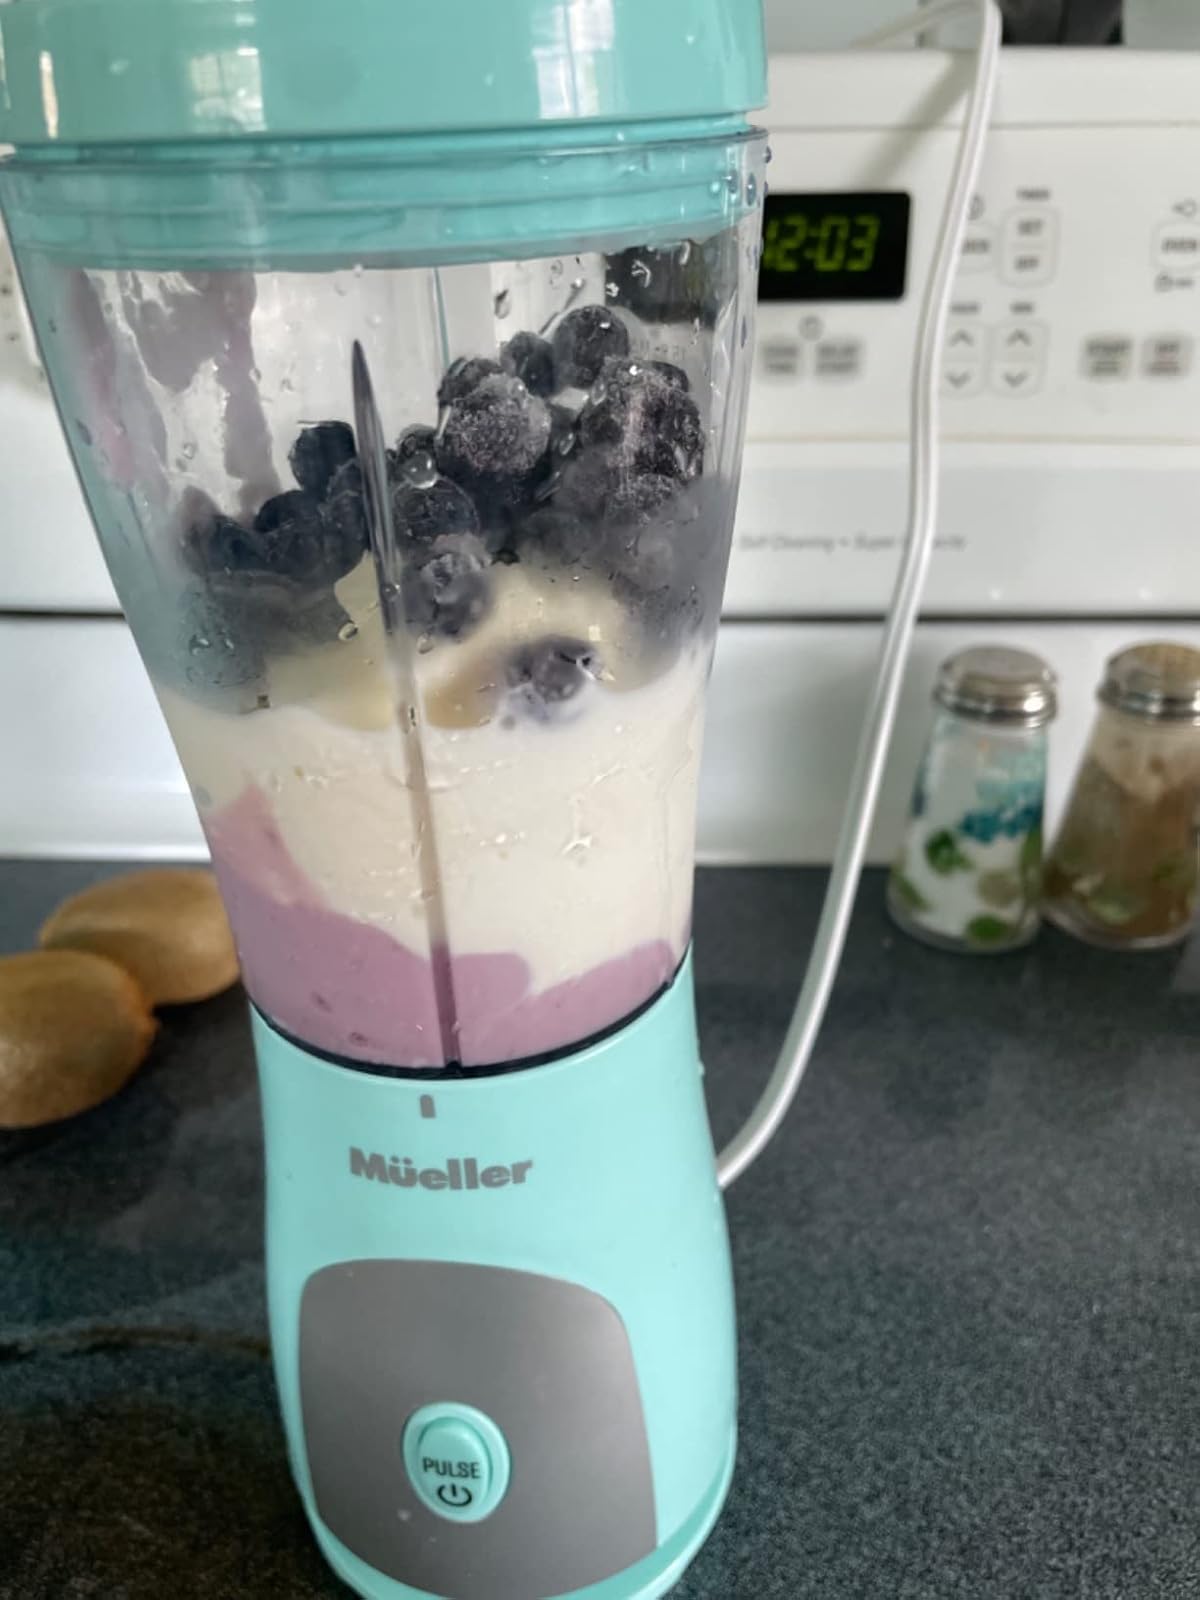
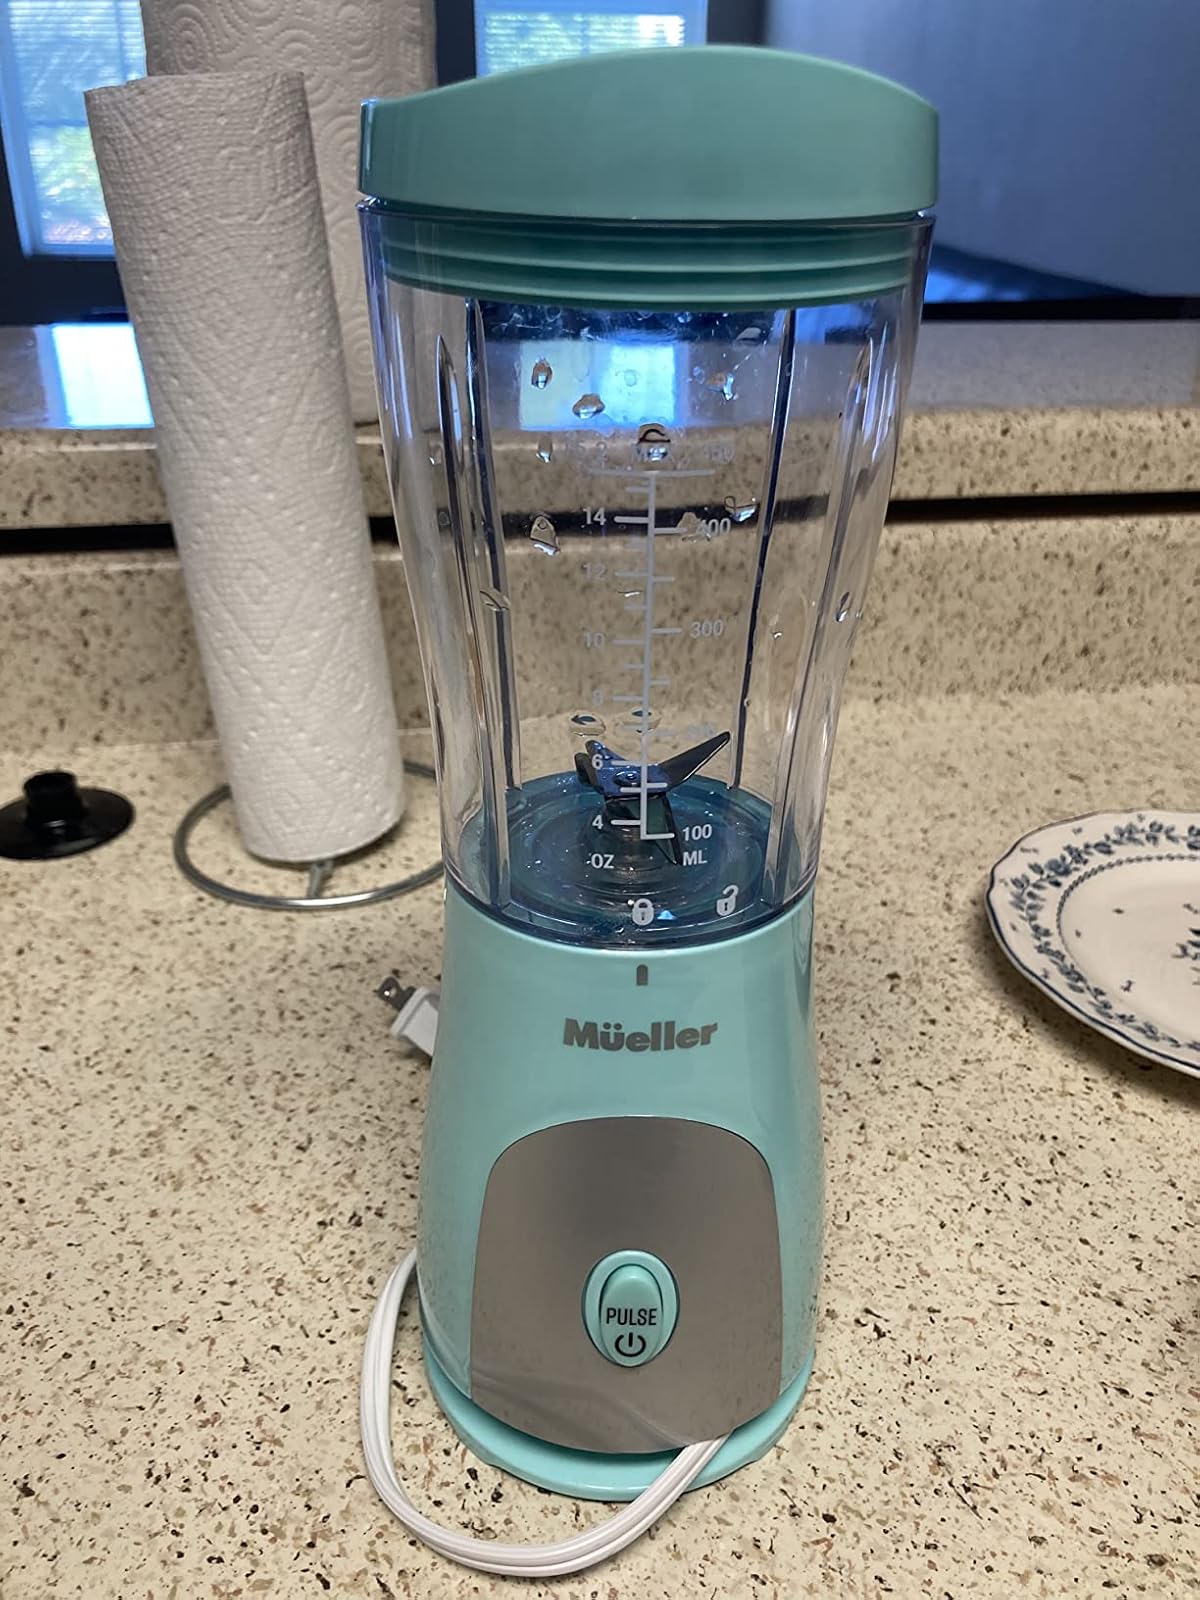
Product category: items_blender
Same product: yes